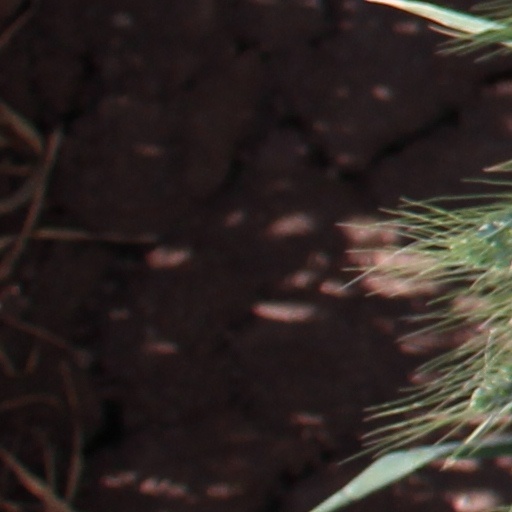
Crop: wheat